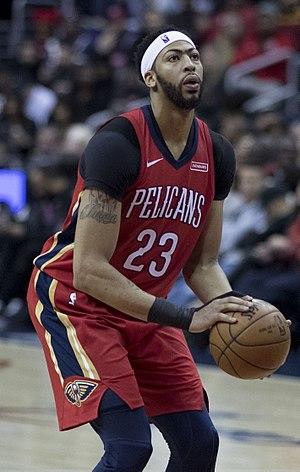
Anthony Davis né le 11 mars 1993 à Chicago, est un joueur américain de basket-ball, évoluant au poste d'intérieur. Après une seule saison universitaire, saison où il remporte le championnat NCAA et est désigné meilleur joueur universitaire, il est choisi au premier rang de la draft 2012 de la NBA par les Hornets de La Nouvelle-Orléans. Il est champion olympique en 2012 et champion du monde en 2014.
Les Pelicans de La Nouvelle-Orléans sont une franchise de basket-ball de la National Basketball Association basée à La Nouvelle-Orléans, en Louisiane. C'est la deuxième franchise en Louisiane après le Jazz de La Nouvelle-Orléans. Les Pelicans concourent dans la NBA en tant que membre de la division Sud-Ouest au sein de la conférence Ouest de la ligue. L’équipe joue ses matchs à domicile au Smoothie King Center.